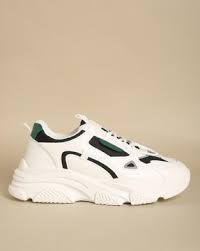
Label: Sneaker